Capo D'Orlando Prize

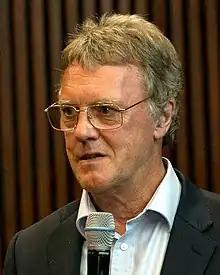
Peter J. Ratcliffe, winner of the scientific award in 2021.

The Capo d'Orlando Prize, promoted by the Mineralogical Museum of Campania, is a recognition granted in Vico Equense since 1999 "to those who achieve outstanding results in the world of multidisciplinary research, in the field of science communication and science journalism, in museum management, and in the promotion of science through the Internet".